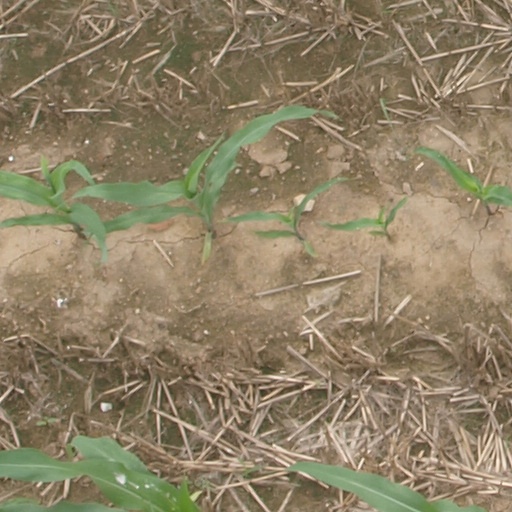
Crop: maize; corn